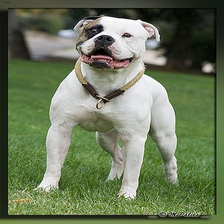
Species: dog
Breed: american bulldog